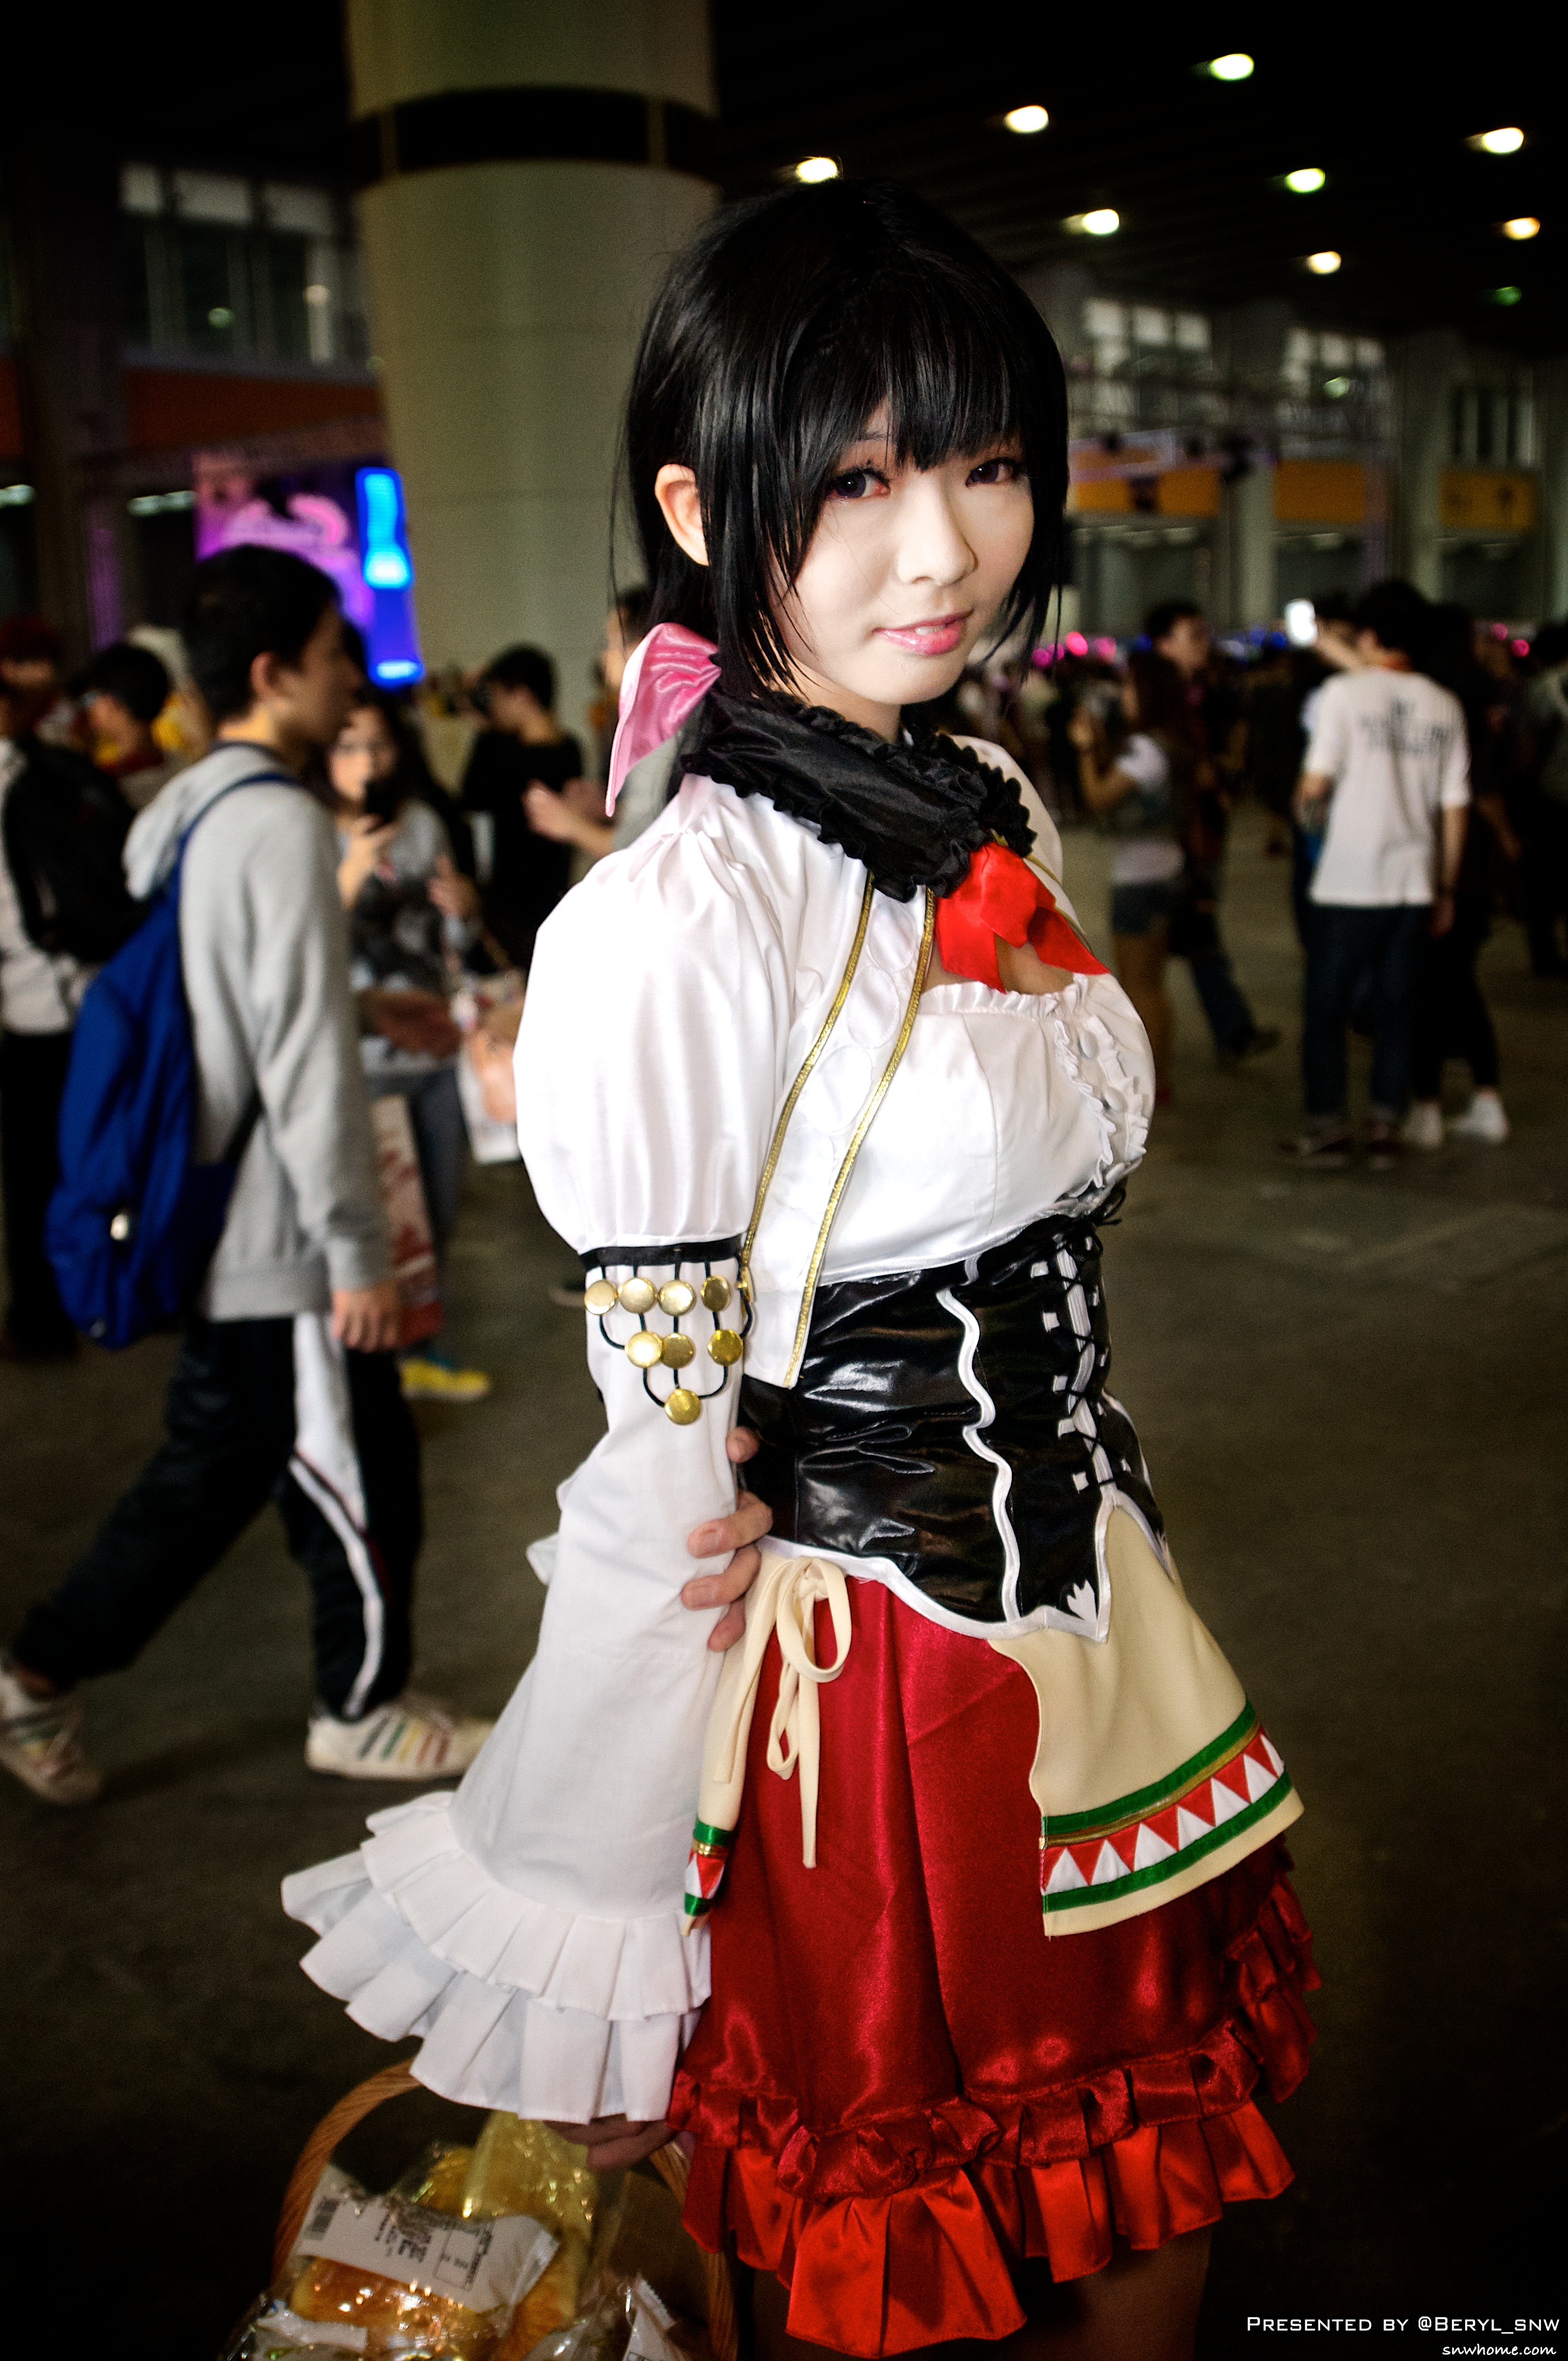
girl, game, clothing, cosplay, doll, girls, figure, performance, canton, costume, anime, comic, comiccon, guangzhou, pazhou, convention